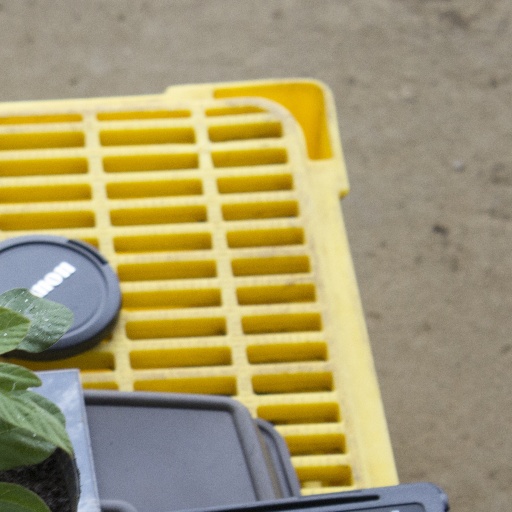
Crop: soybean